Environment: real
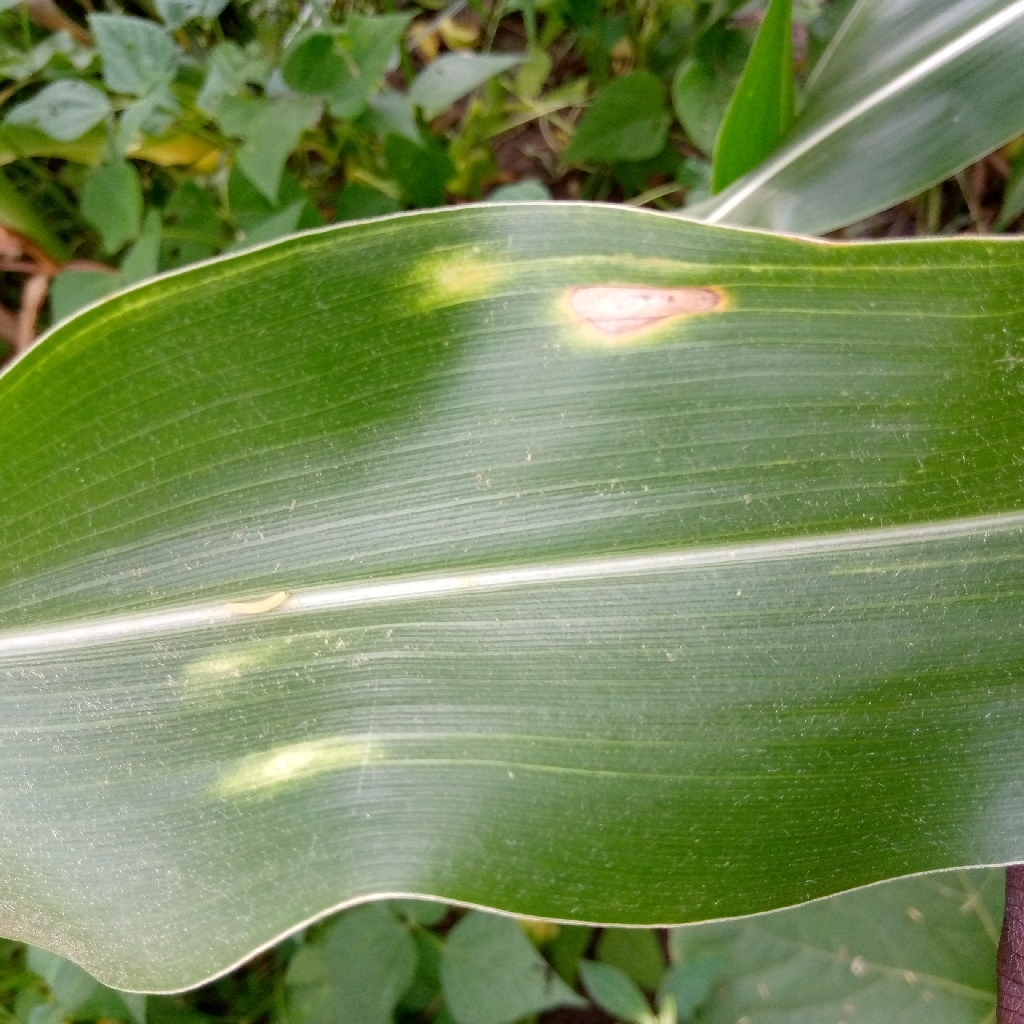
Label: northern_corn_leaf_blight